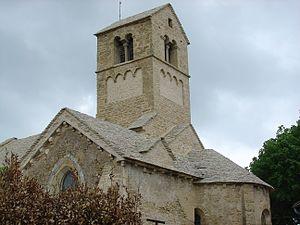
Chapelle de Domage à Igé, Saône et Loire (71), France. Édifiée par les bénédictins de Cluny dans la dernière moitié du XIe siècle, elle est caractéristique de son époque
La chapelle Sainte-Bénédicte de Domange est une chapelle romane des Xᵉ et XIᵉ siècles dédiée à Sainte-Bénédicte à Domange en Saône-et-Loire en Bourgogne-Franche-Comté.
Parmi les 576 communes du département français de Saône-et-Loire, plus de 300 possèdent une construction ecclésiastique de style roman.
L'histoire de la Bourgogne retrace le passé du territoire que l'ancienne région administrative française de Bourgogne a en majeure partie repris de l'ancien duché. Elle l'inscrit dans la suite des ensembles géopolitiques qui, dans cet espace et au-delà, ont partagé le même nom.
Les bandes lombardes sont des éléments d'architecture caractéristiques de l'époque romane et plus particulièrement du premier art roman méridional.